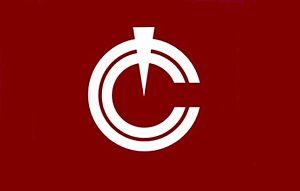
Tōyō est un bourg du district d'Aki, dans la préfecture de Kōchi au Japon.